Claribel (poem)

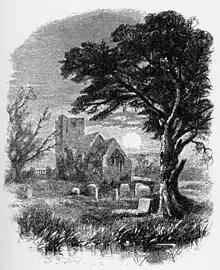
Illustration for Tennyson's "Claribel", engraved by T. Williams after Thomas Creswick, 1857

In the 1830 and 1842 editions the poem is in one long stanza, with a full stop in the 1830 edition after line 8; the 1842 edition omits the full stop. The name "Claribel" may have been suggested by Spenser, or Shakespeare.